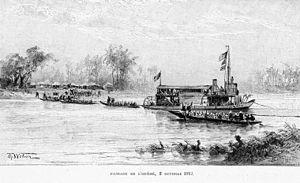
Passage de l'Ouémé, 2 octobre 1892
L'Ouémé est un fleuve qui coule au Bénin. Il est le plus important cours d'eau du pays, après le Niger qui pour le Bénin est un fleuve frontière.